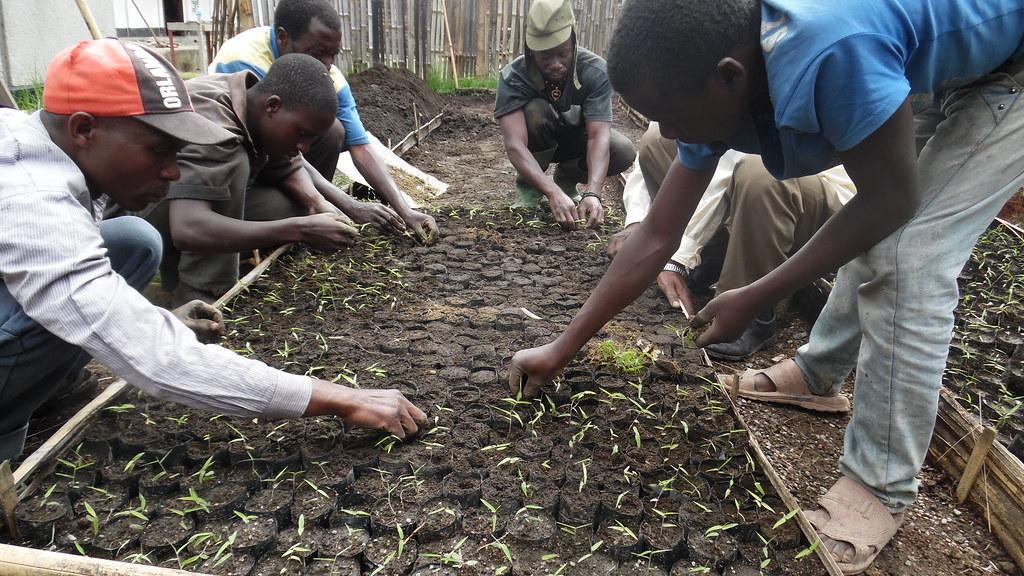
Wakulima wakiwa wanapanda mbegu kwenye viroba vyeusi vilivyofungwa, na kuwekewa udongo pamoja na mbolea ndani. Uzalishaji wa aina hii ni bora, kwa sababu hutegemea baadae kuja kupanda sehehemu kubwa ya shamba nyingine.